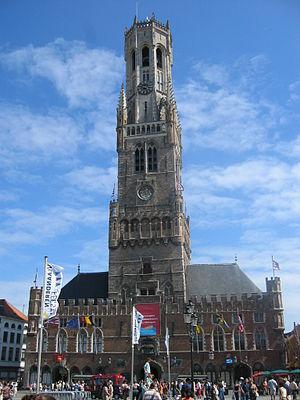
Le Kontor de Bruges est un l'un des quatre comptoirs principaux de la Hanse. Situé dans la ville de Bruges, il est en activité du XIIIᵉ au XVIᵉ siècle.
Le comté de Flandre a été un pagus carolingien, puis l'une des principautés du royaume de France, particulièrement impliquée dans les conflits entre la France et l'Angleterre, et entre la France et l'Empire, aux frontières et à l'influence durement disputées depuis sa création au IXᵉ siècle jusqu'en 1384, date de la mort du comte Louis de Male.